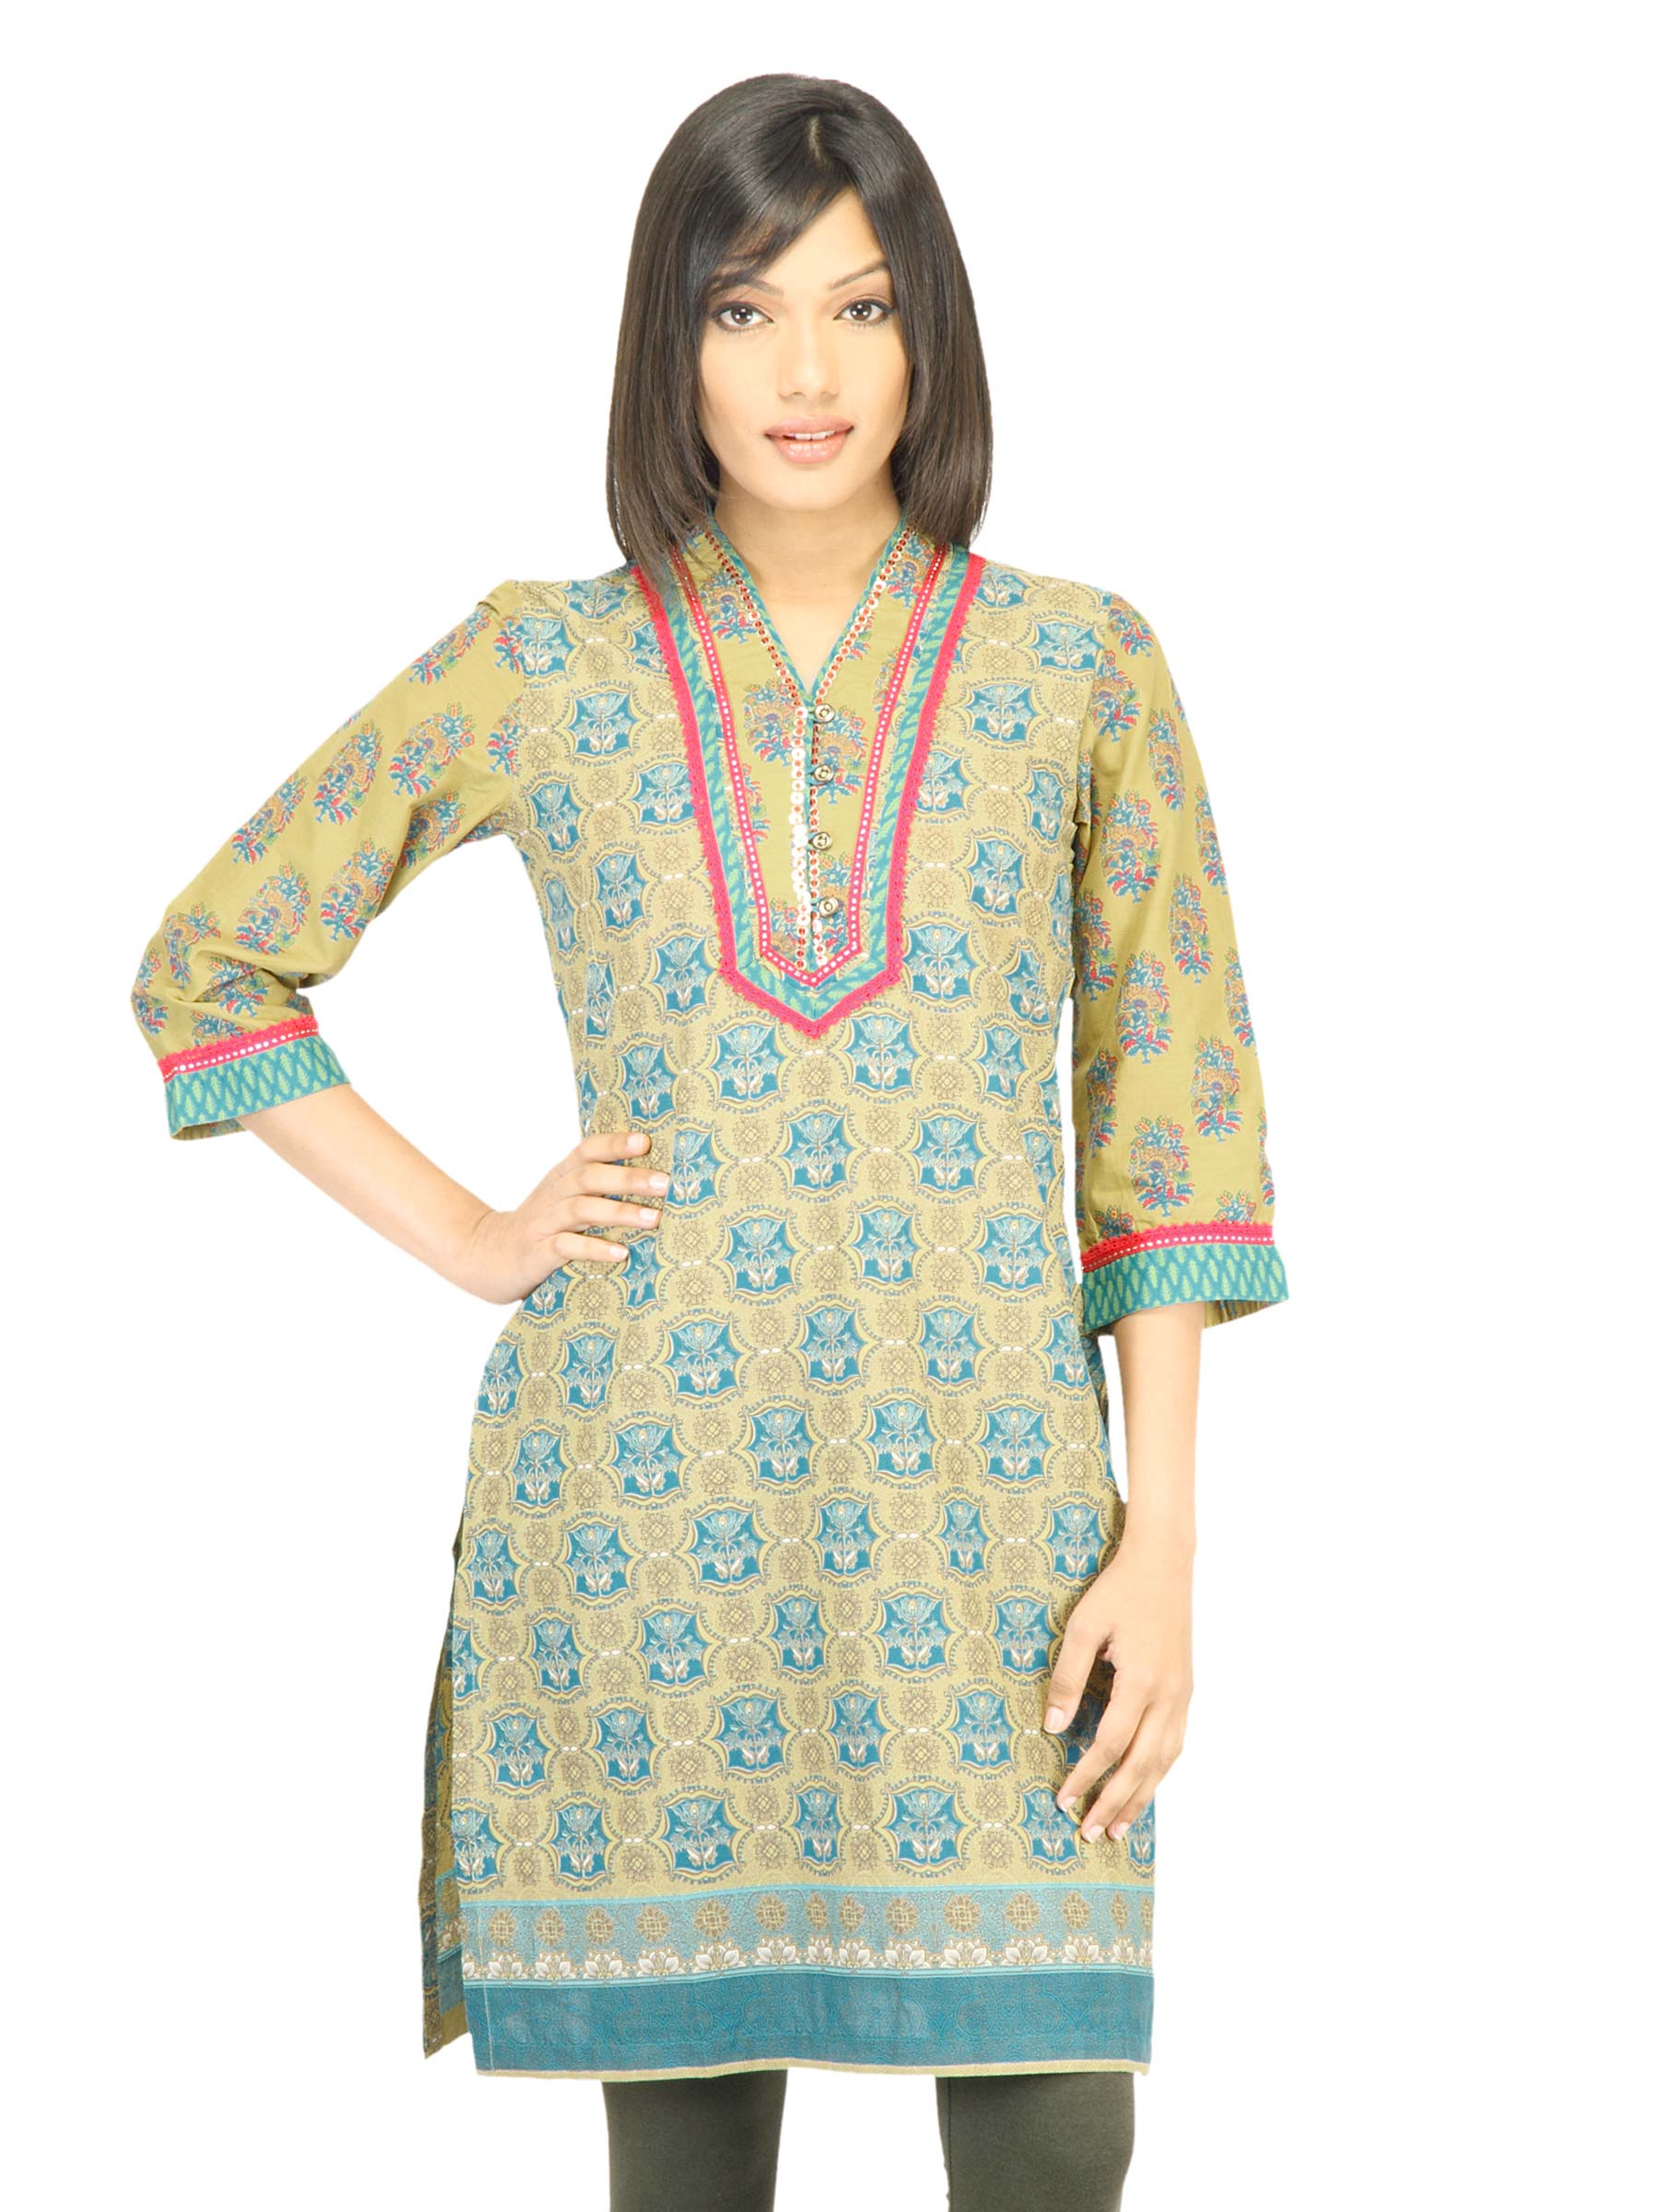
BIBA Women Printed Olive Green Kurta
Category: Apparel / Topwear / Kurtas
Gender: Women
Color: Green
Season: Fall 2011
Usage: Ethnic